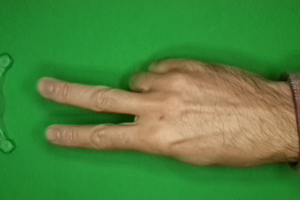
Label: scissors